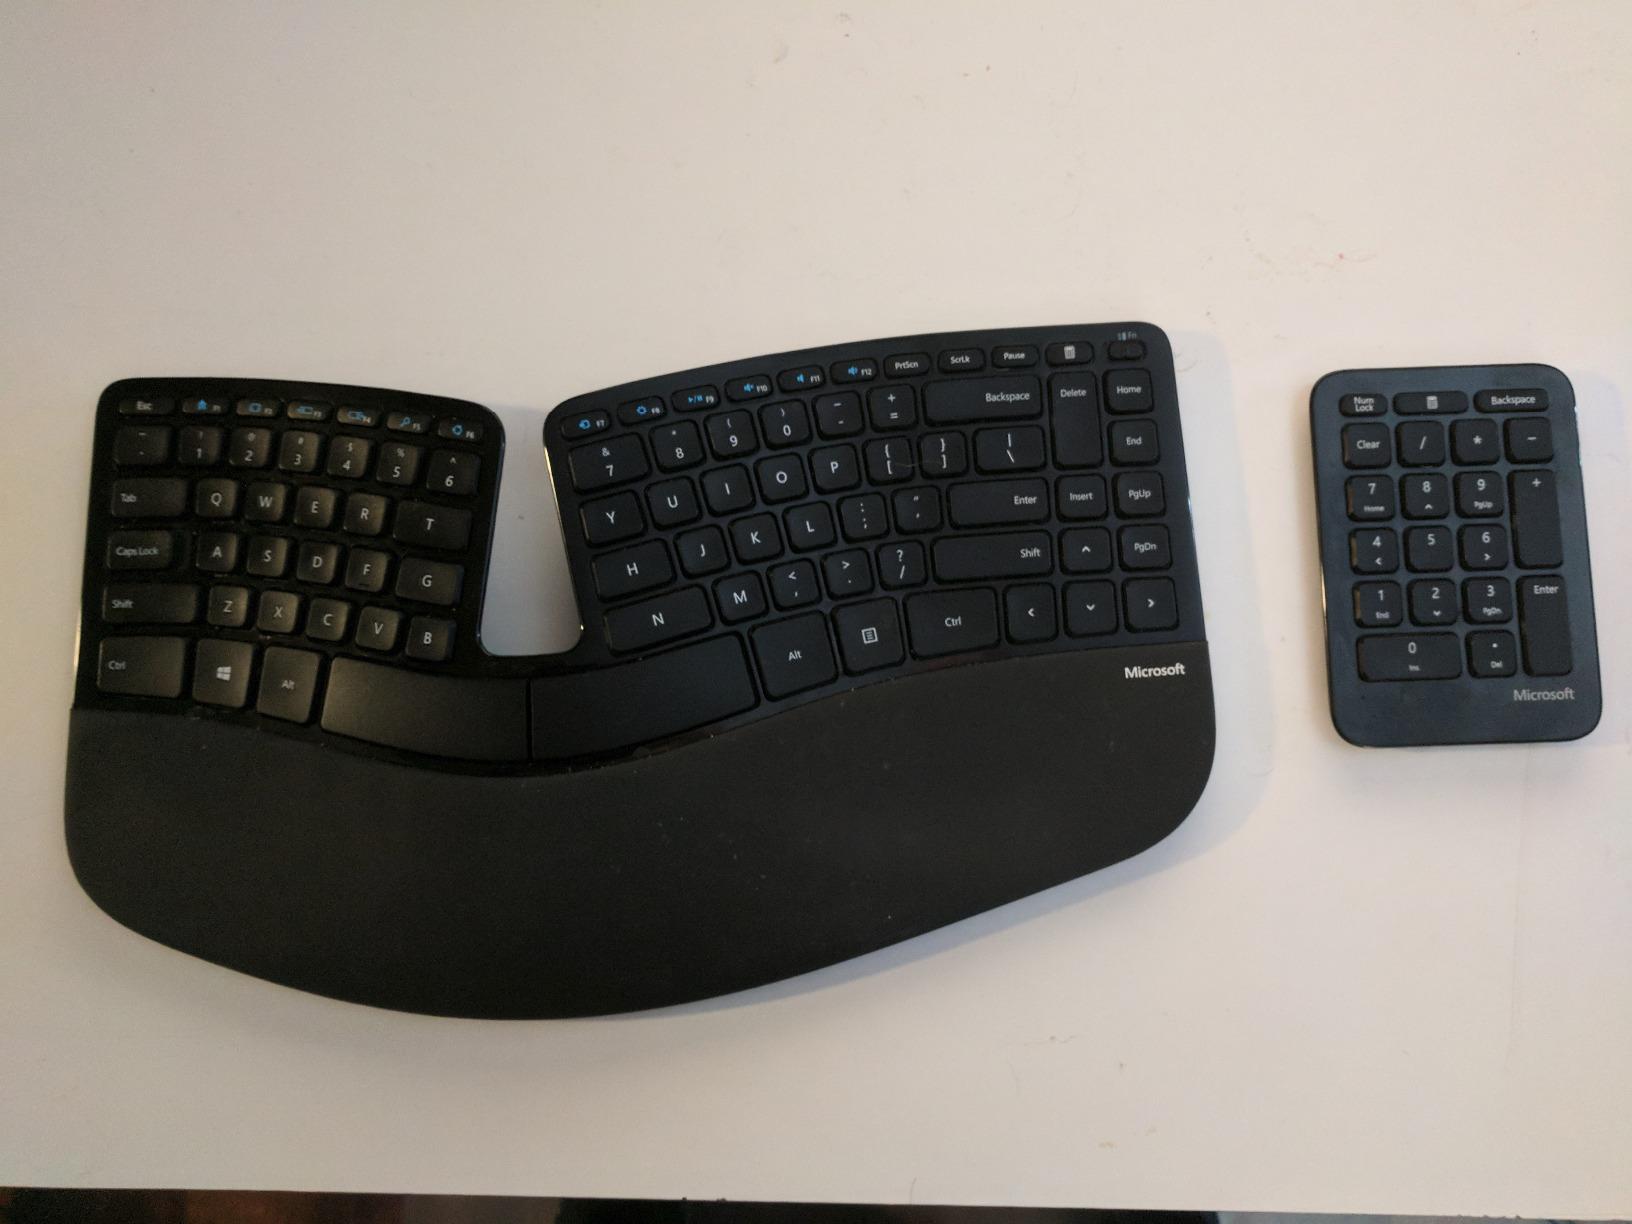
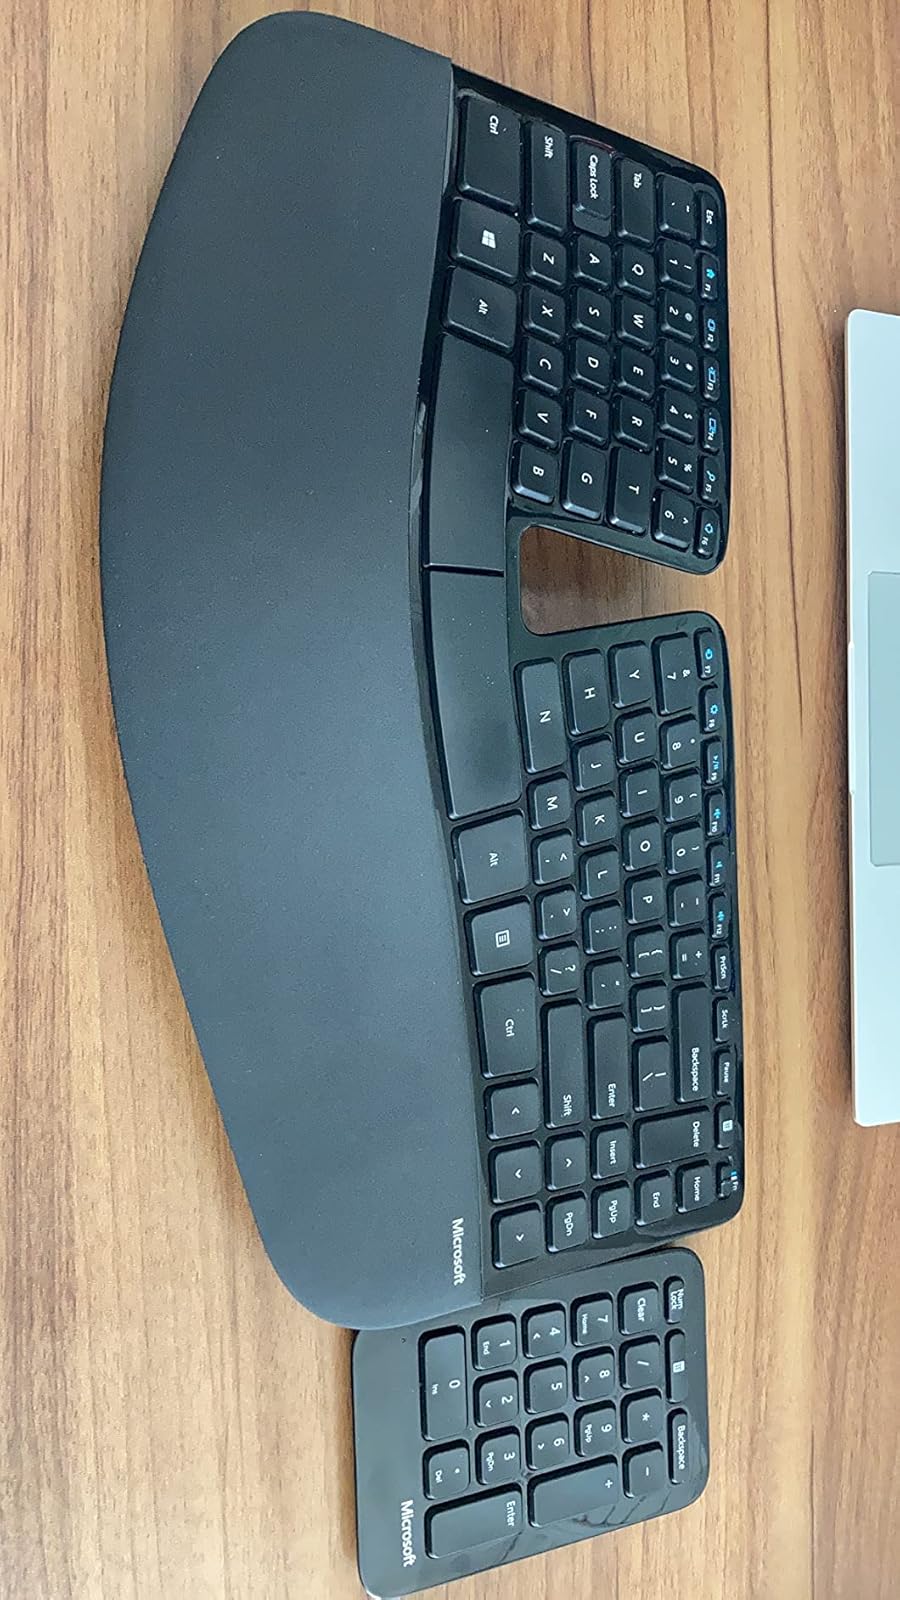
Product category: keyboard
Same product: yes